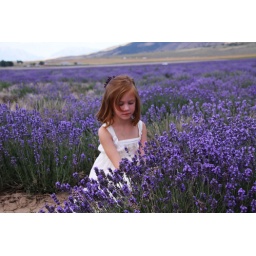
girl in the field